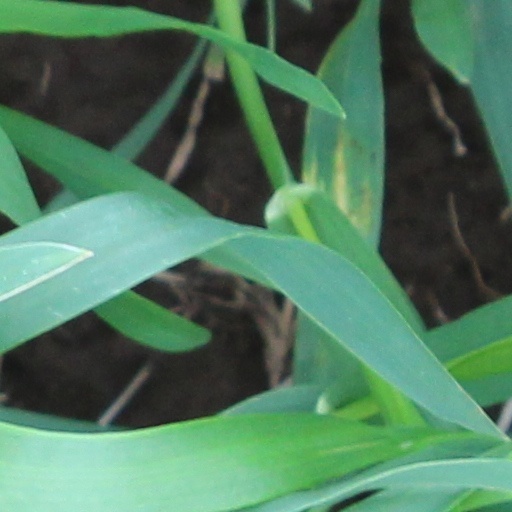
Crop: wheat